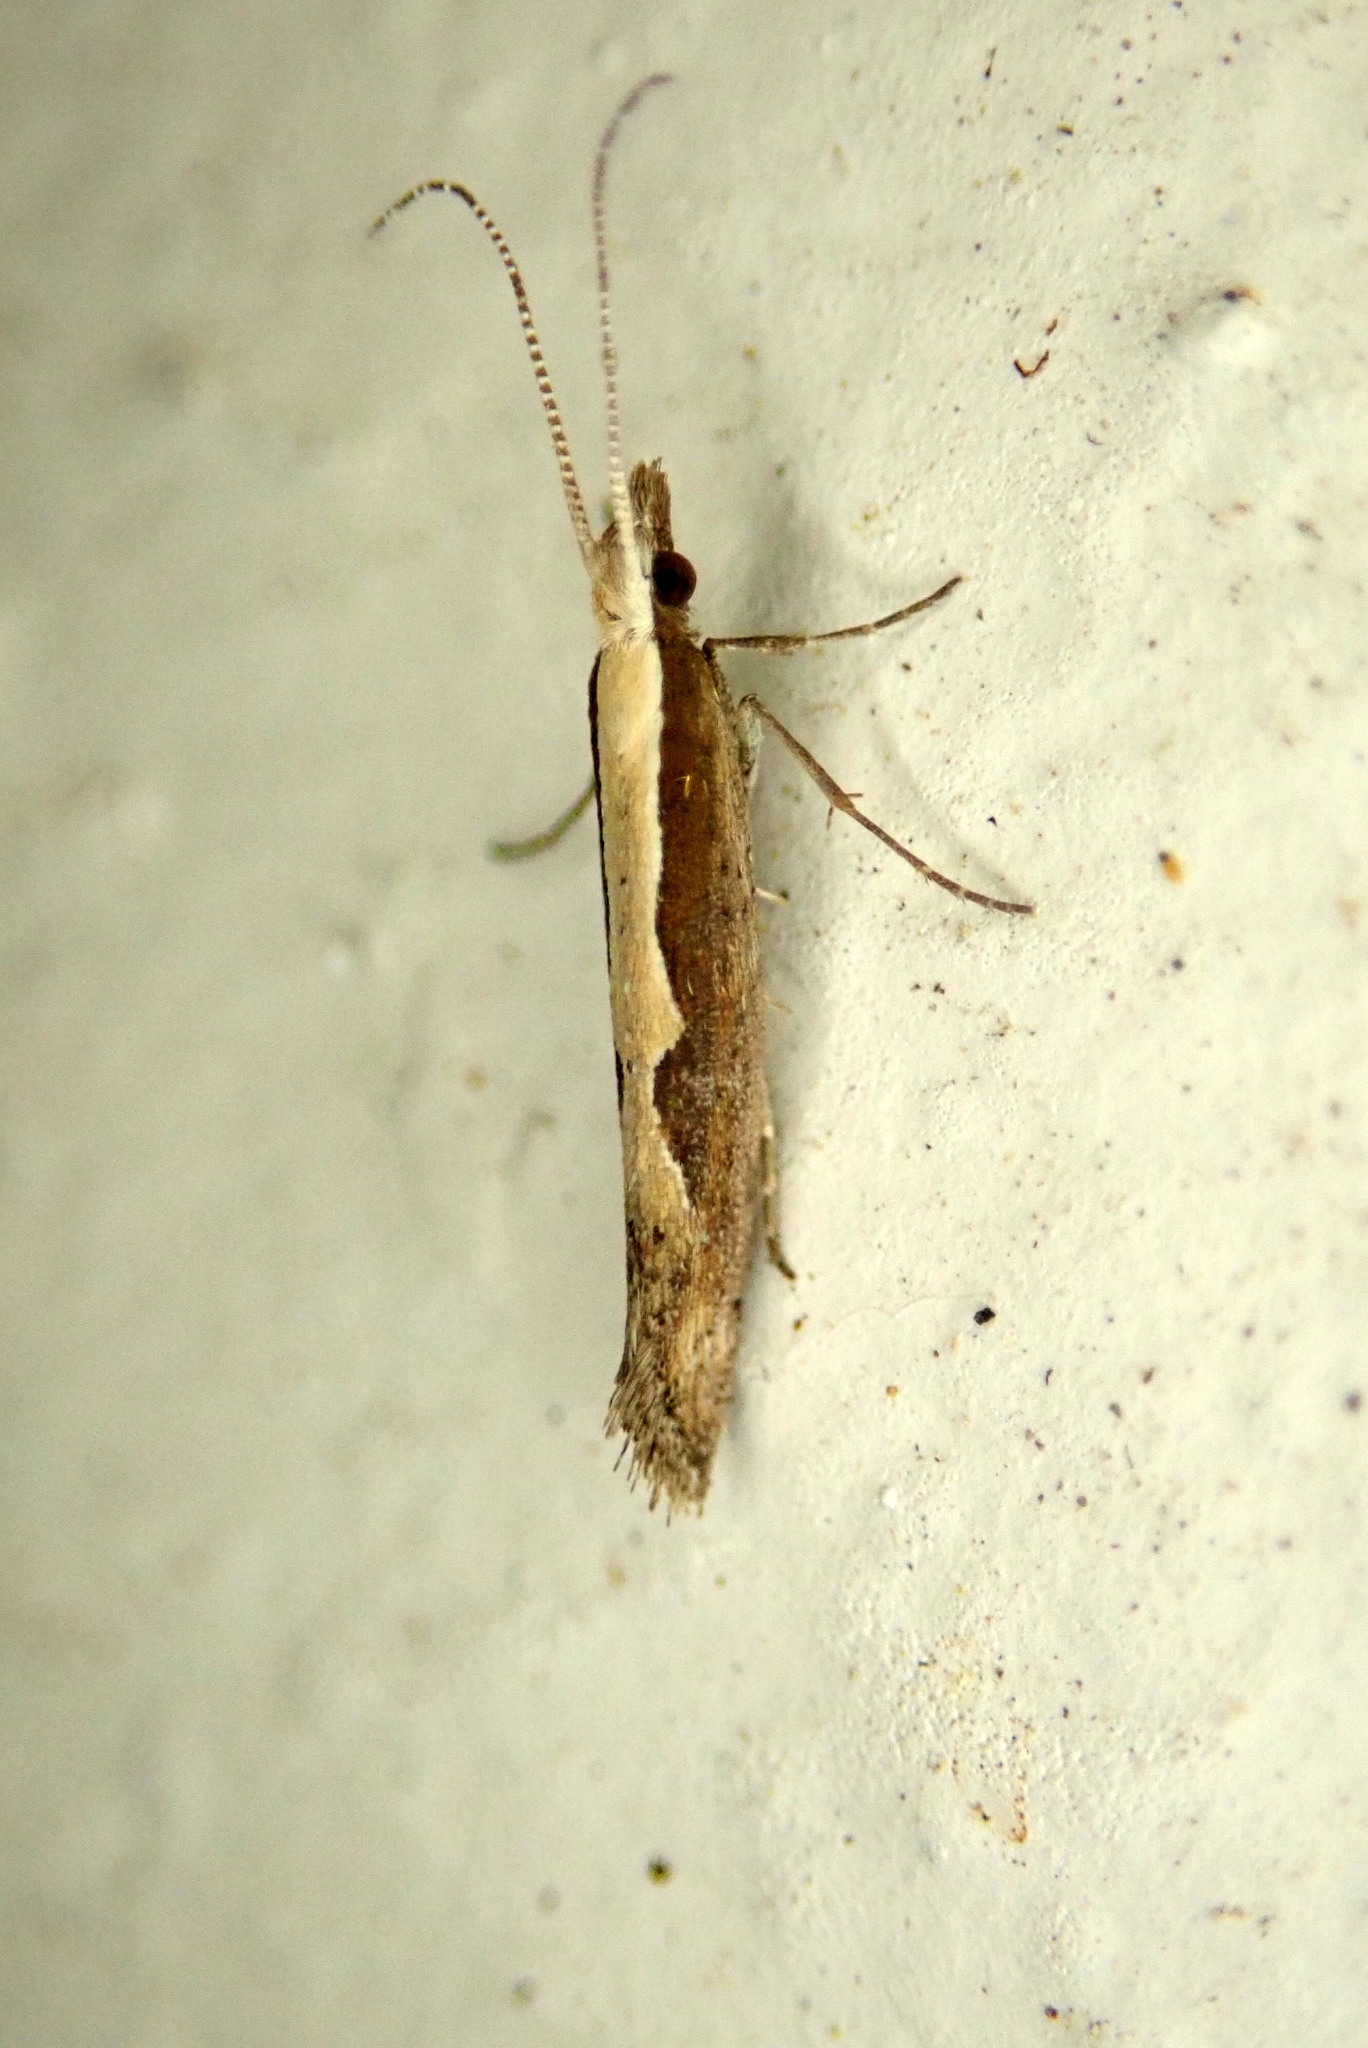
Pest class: diamondback_moth